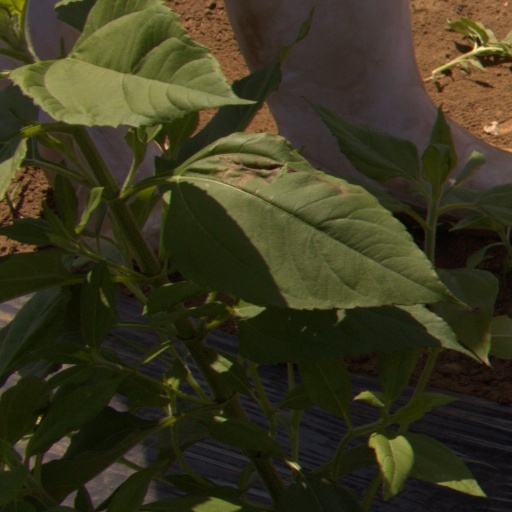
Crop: Jerusalem artichoke